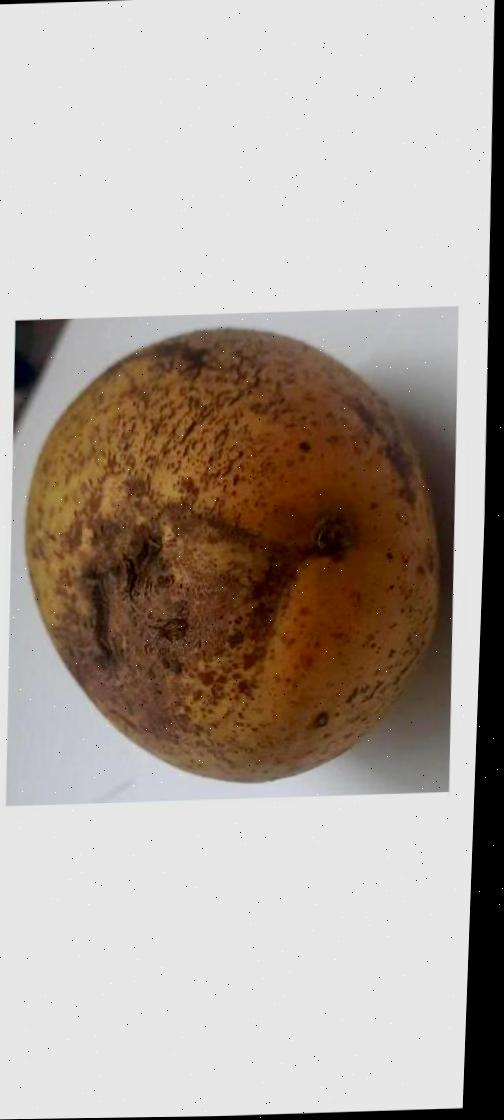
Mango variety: Ashshina Classic